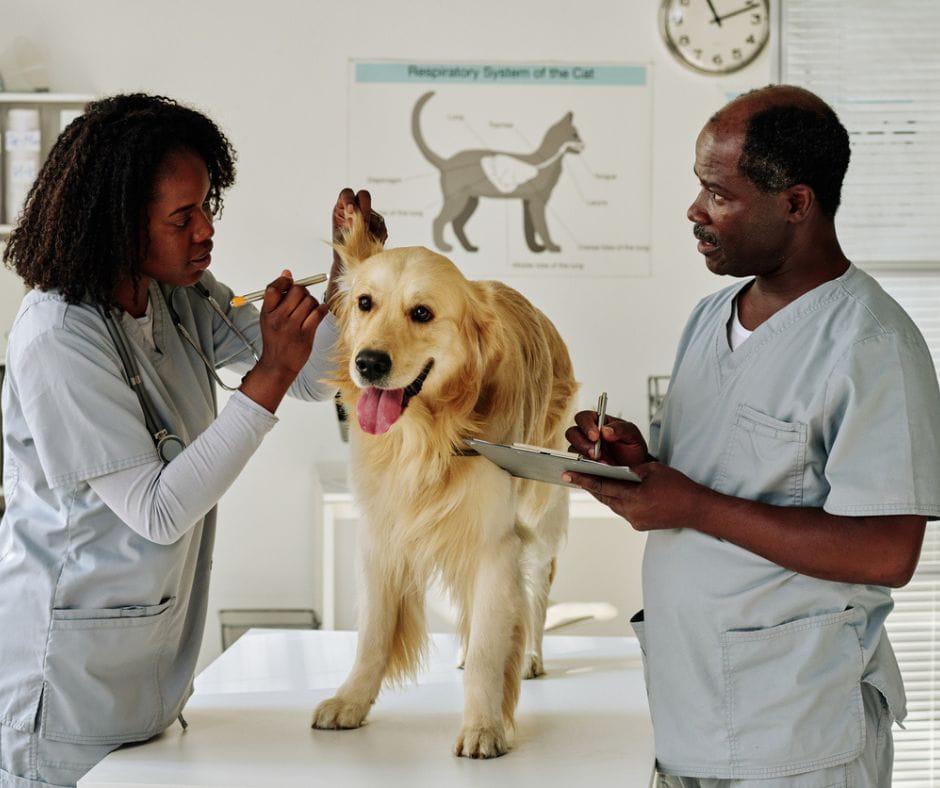
Eneo maalumu kwa ajili ya kutoa huduma kwa wanyama, hapa mbwa anapata chanjo kutoka kwa madaktari wa wanyama.